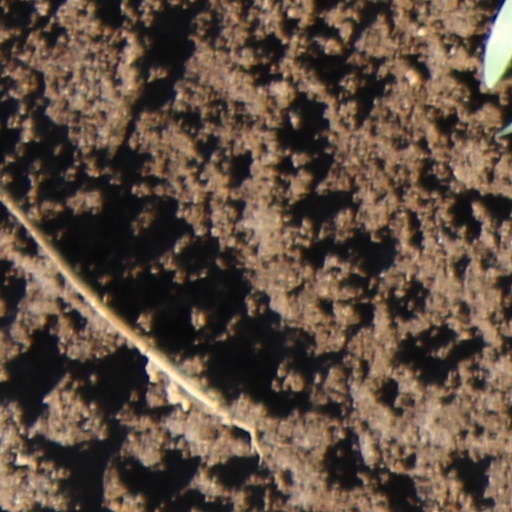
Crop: wheat